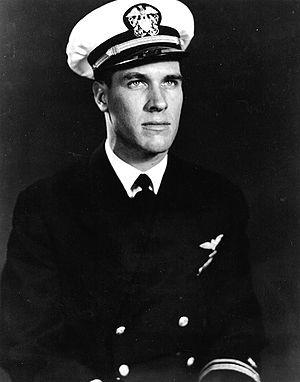
Thomas Jerome Hudner, Jr., dit Lou, né le 31 août 1924 à Fall River et mort le 13 novembre 2017 à Concord, est un aviateur naval et officier américain de la marine des États-Unis.